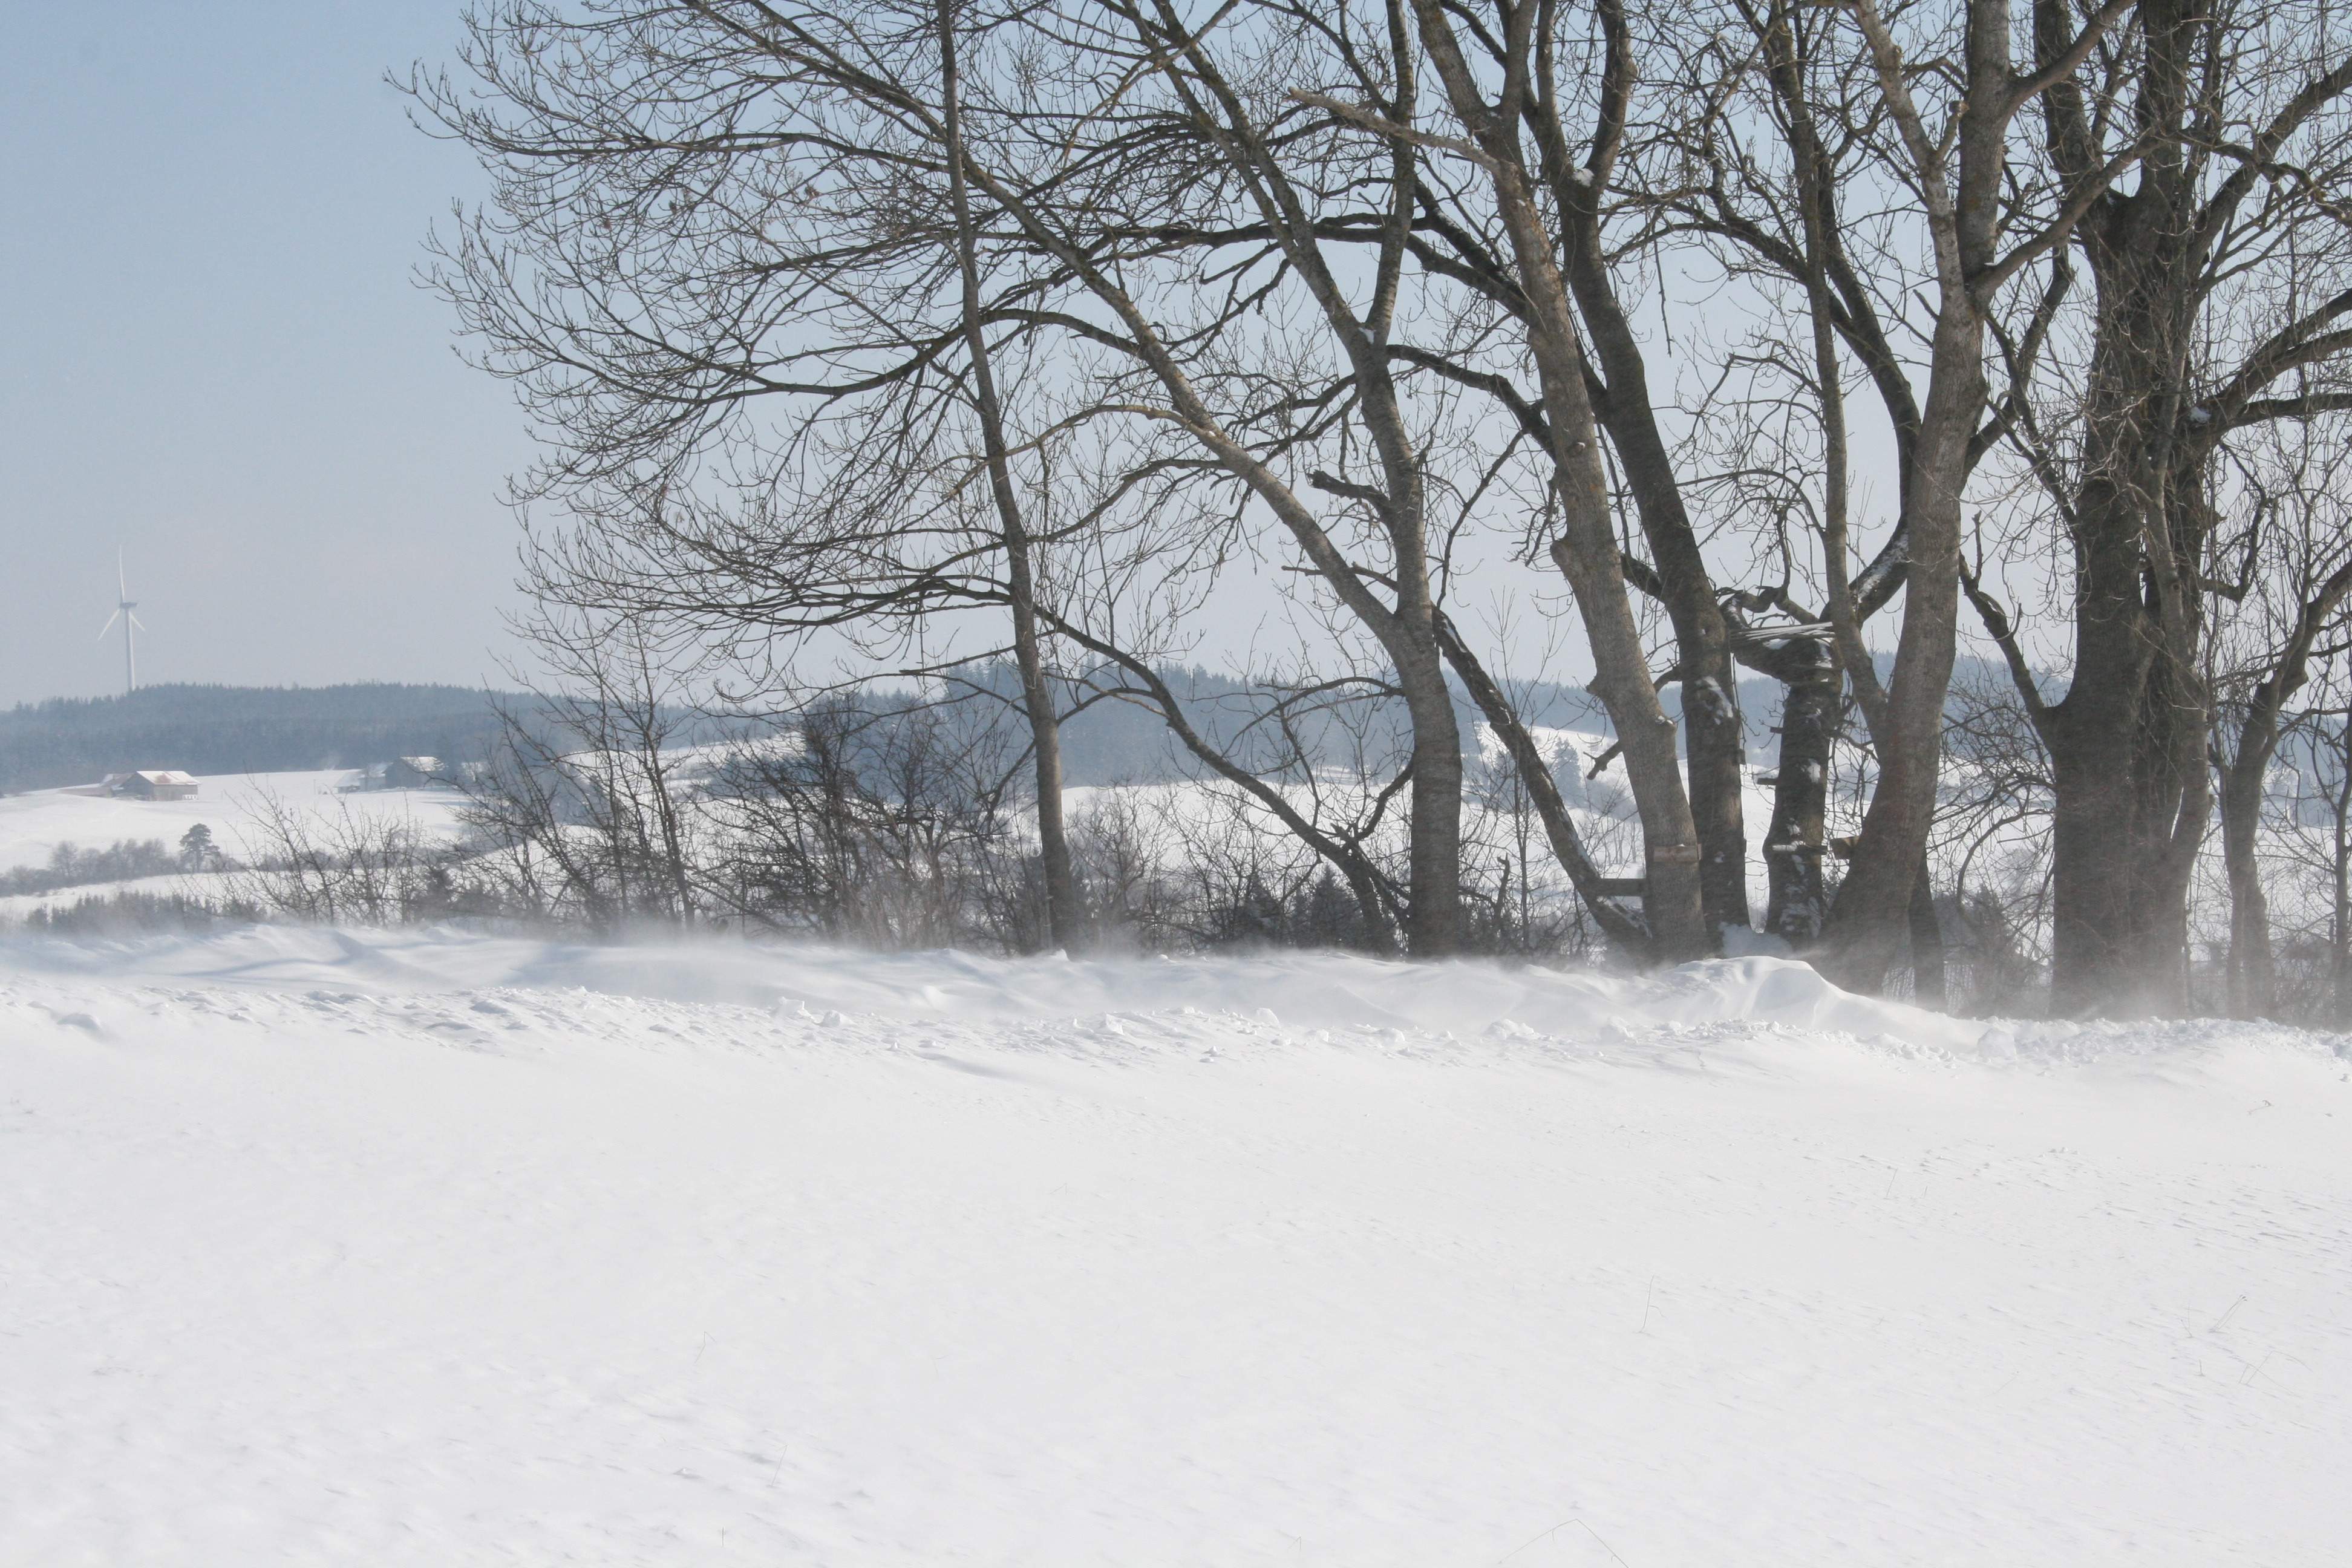
landscape, tree, snow, winter, white, frost, weather, season, blizzard, freezing, atmospheric phenomenon, winter storm